Mount Pulag

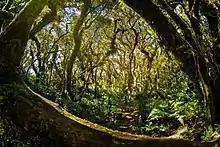
Mossy forest of Mount Pulag

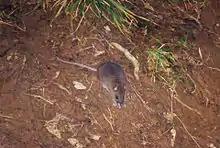
A short-footed Luzon Tree Rat or a Dwarf Cloud Rat

Mount Pulag has a large diversity of flora and fauna, including many species that endemic to the mountain. Mount Pulag hosts 528 documented plant species. It is the natural habitat of the dwarf bamboo ("Yushania niitakayamensis") and the Benguet pine ("Pinus kesiya") that dominate the areas of Luzon tropical pine forests found on the mountainsides. The Philippine yew tree, which contains a compound associated with cancer treatment, is found on Mount Pulag. Its bark is used by indigenous Ibaloi and Kalanguya communities to make tea.